Lagonda

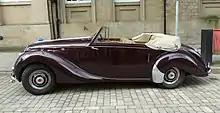
2.6-litre drophead coupé by Tickford, 1953

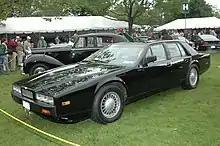
Aston Martin Lagonda, 1989

In 1947, the company was taken over by David Brown and moved in with Aston Martin, which he had also bought, in Feltham, Middlesex. The old Staines works at Egham Hythe passed to Petters Limited, in which A.P. Good had acquired the controlling interest. Production restarted with the last prototypes from Bentley, the 1948 Lagonda 2.6-Litre with new chassis featuring fully independent suspension. Its new 2.6L twin overhead cam straight-six became the basis for the Aston Martin engines of the 1950s. This was replaced by the 3 litre Lagonda engine in 1953 and continued to be available until 1958.